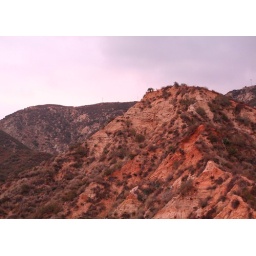
A view of some of the mountains that tower over the Wildlife WayStation property. Spectacular!!